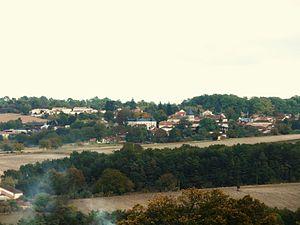
Le bourg de Mensignac, Dordogne, France
Mensignac est une commune française située dans le département de la Dordogne, en région Nouvelle-Aquitaine.